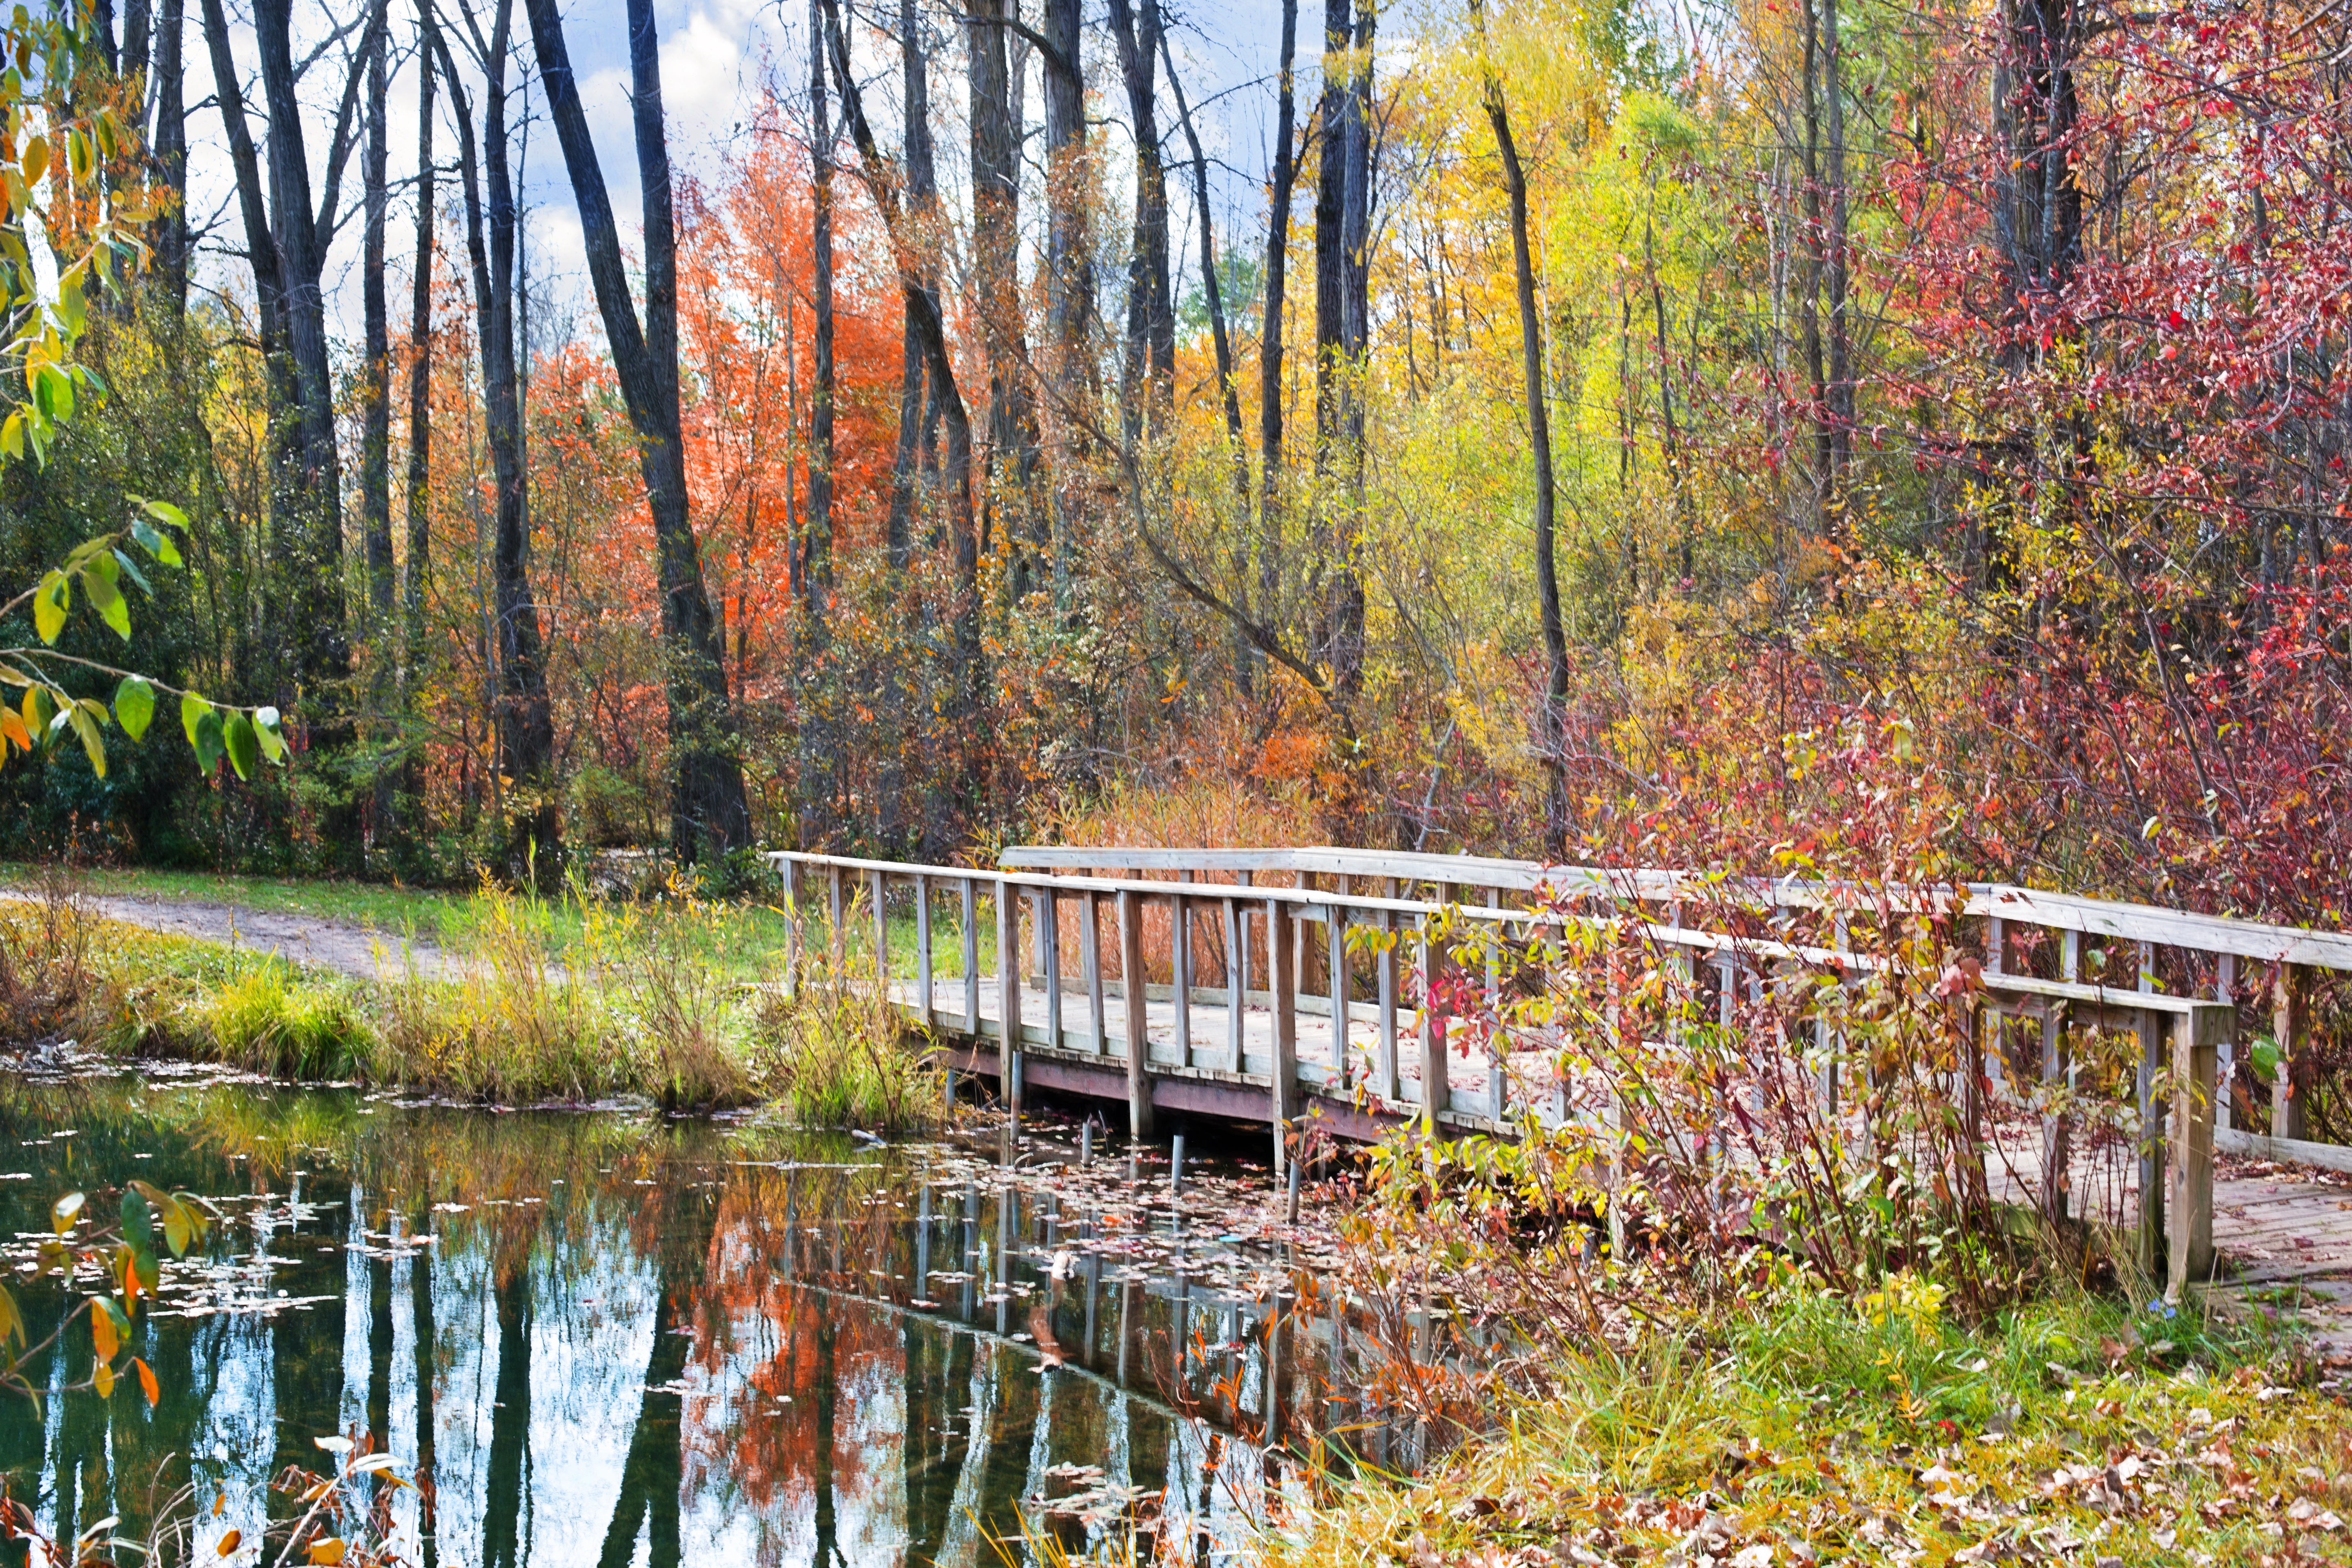
tree, nature, forest, leaf, fall, river, pond, foliage, stream, reflection, autumn, park, colorful, season, waterway, wetland, woodland, habitat, october, autumn leaves, ecosystem, fall leaves, wooden bridge, fall trees, autumn background, fall leaves background, fall backgrounds, natural environment, bayou